Morgan Aero 8

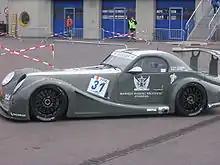
Morgan Aero 8 GT3 at Motopark Oschersleben

The Aero 8 has competed at the 24 Hours of Le Mans twice, in 2002 and 2004. There have also been several entries in the FIA GT series from both works cars and privateers. It is also used in the British GT Series. It is currently racing in the FIA GT3 European championship and has proven competitive. The Aero 8 GT3 car is built by AUTO GT. The Aero 8 was also used in the 2003 Bathurst 24 Hour scoring a DNF with a rare BMW engine failure and the 2004 12 Hours of Sebring finishing 20th outright and 10th in the GT class.